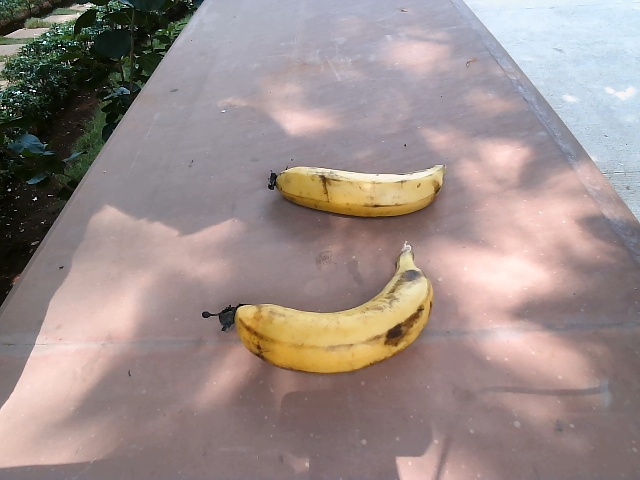
Label: Ripe_Banana